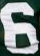
Number: 6